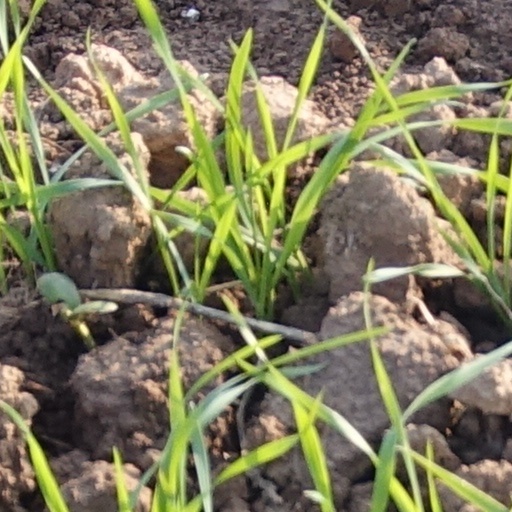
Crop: wheat